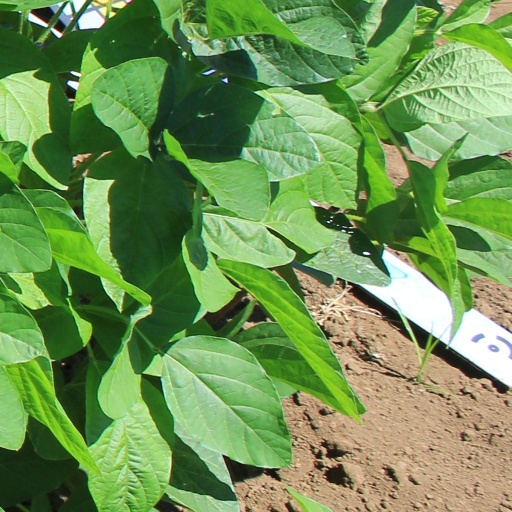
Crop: soybean